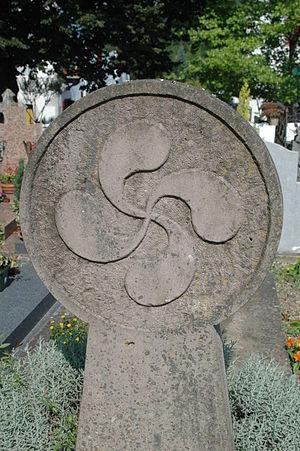
Une stèle discoïdale est un monument funéraire que l'on peut trouver dans le Maghreb, en Syrie, Suède, France, Italie, Espagne, Portugal, Turquie, Russie, Norvège. Elle a existé en France en Occitanie et reste particulièrement abondante dans les cimetières du Pays basque. Cette forme rappelle l'idole-bouteille ou le signe de Tanit que l'on rencontre dans la civilisation phénicienne.
La croix est un symbole en forme d'intersection, formée de deux lignes ou plus. La « région » est une zone définie par l'intersection.
La croix basque, ou lauburu en basque, est une croix formée par quatre virgules, chaque virgule étant constituée de trois demi-cercles.
Les Basques constituent un peuple autochtone de langue pré indo-européenne, implanté principalement dans le Pays basque, à cheval sur le sud-ouest de la France et au nord de l'Espagne. Une forte émigration historique a engendré une diaspora basque, principalement établie en Amérique du Sud.